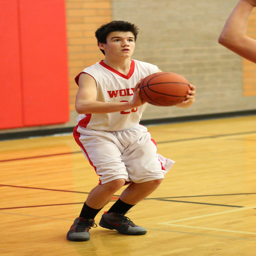
person poured in points thursday , most by any basketball player , high school or middle school , this season .